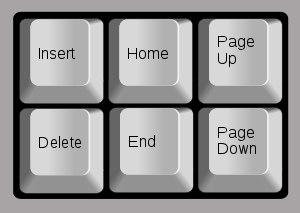
Un clavier d’ordinateur est une interface homme-machine munie de touches permettant à l'utilisateur d'entrer dans l'ordinateur une séquence de données, notamment textuelle.